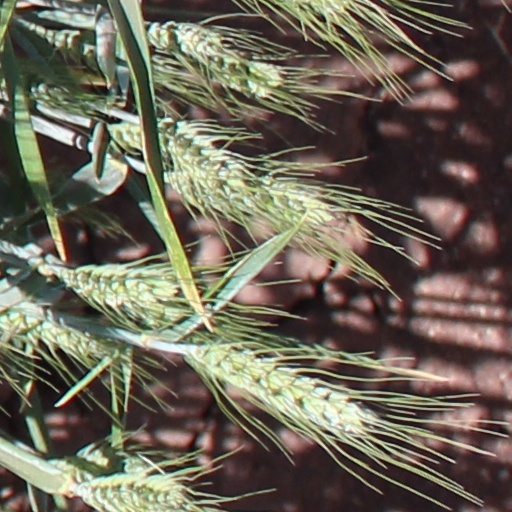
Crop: wheat